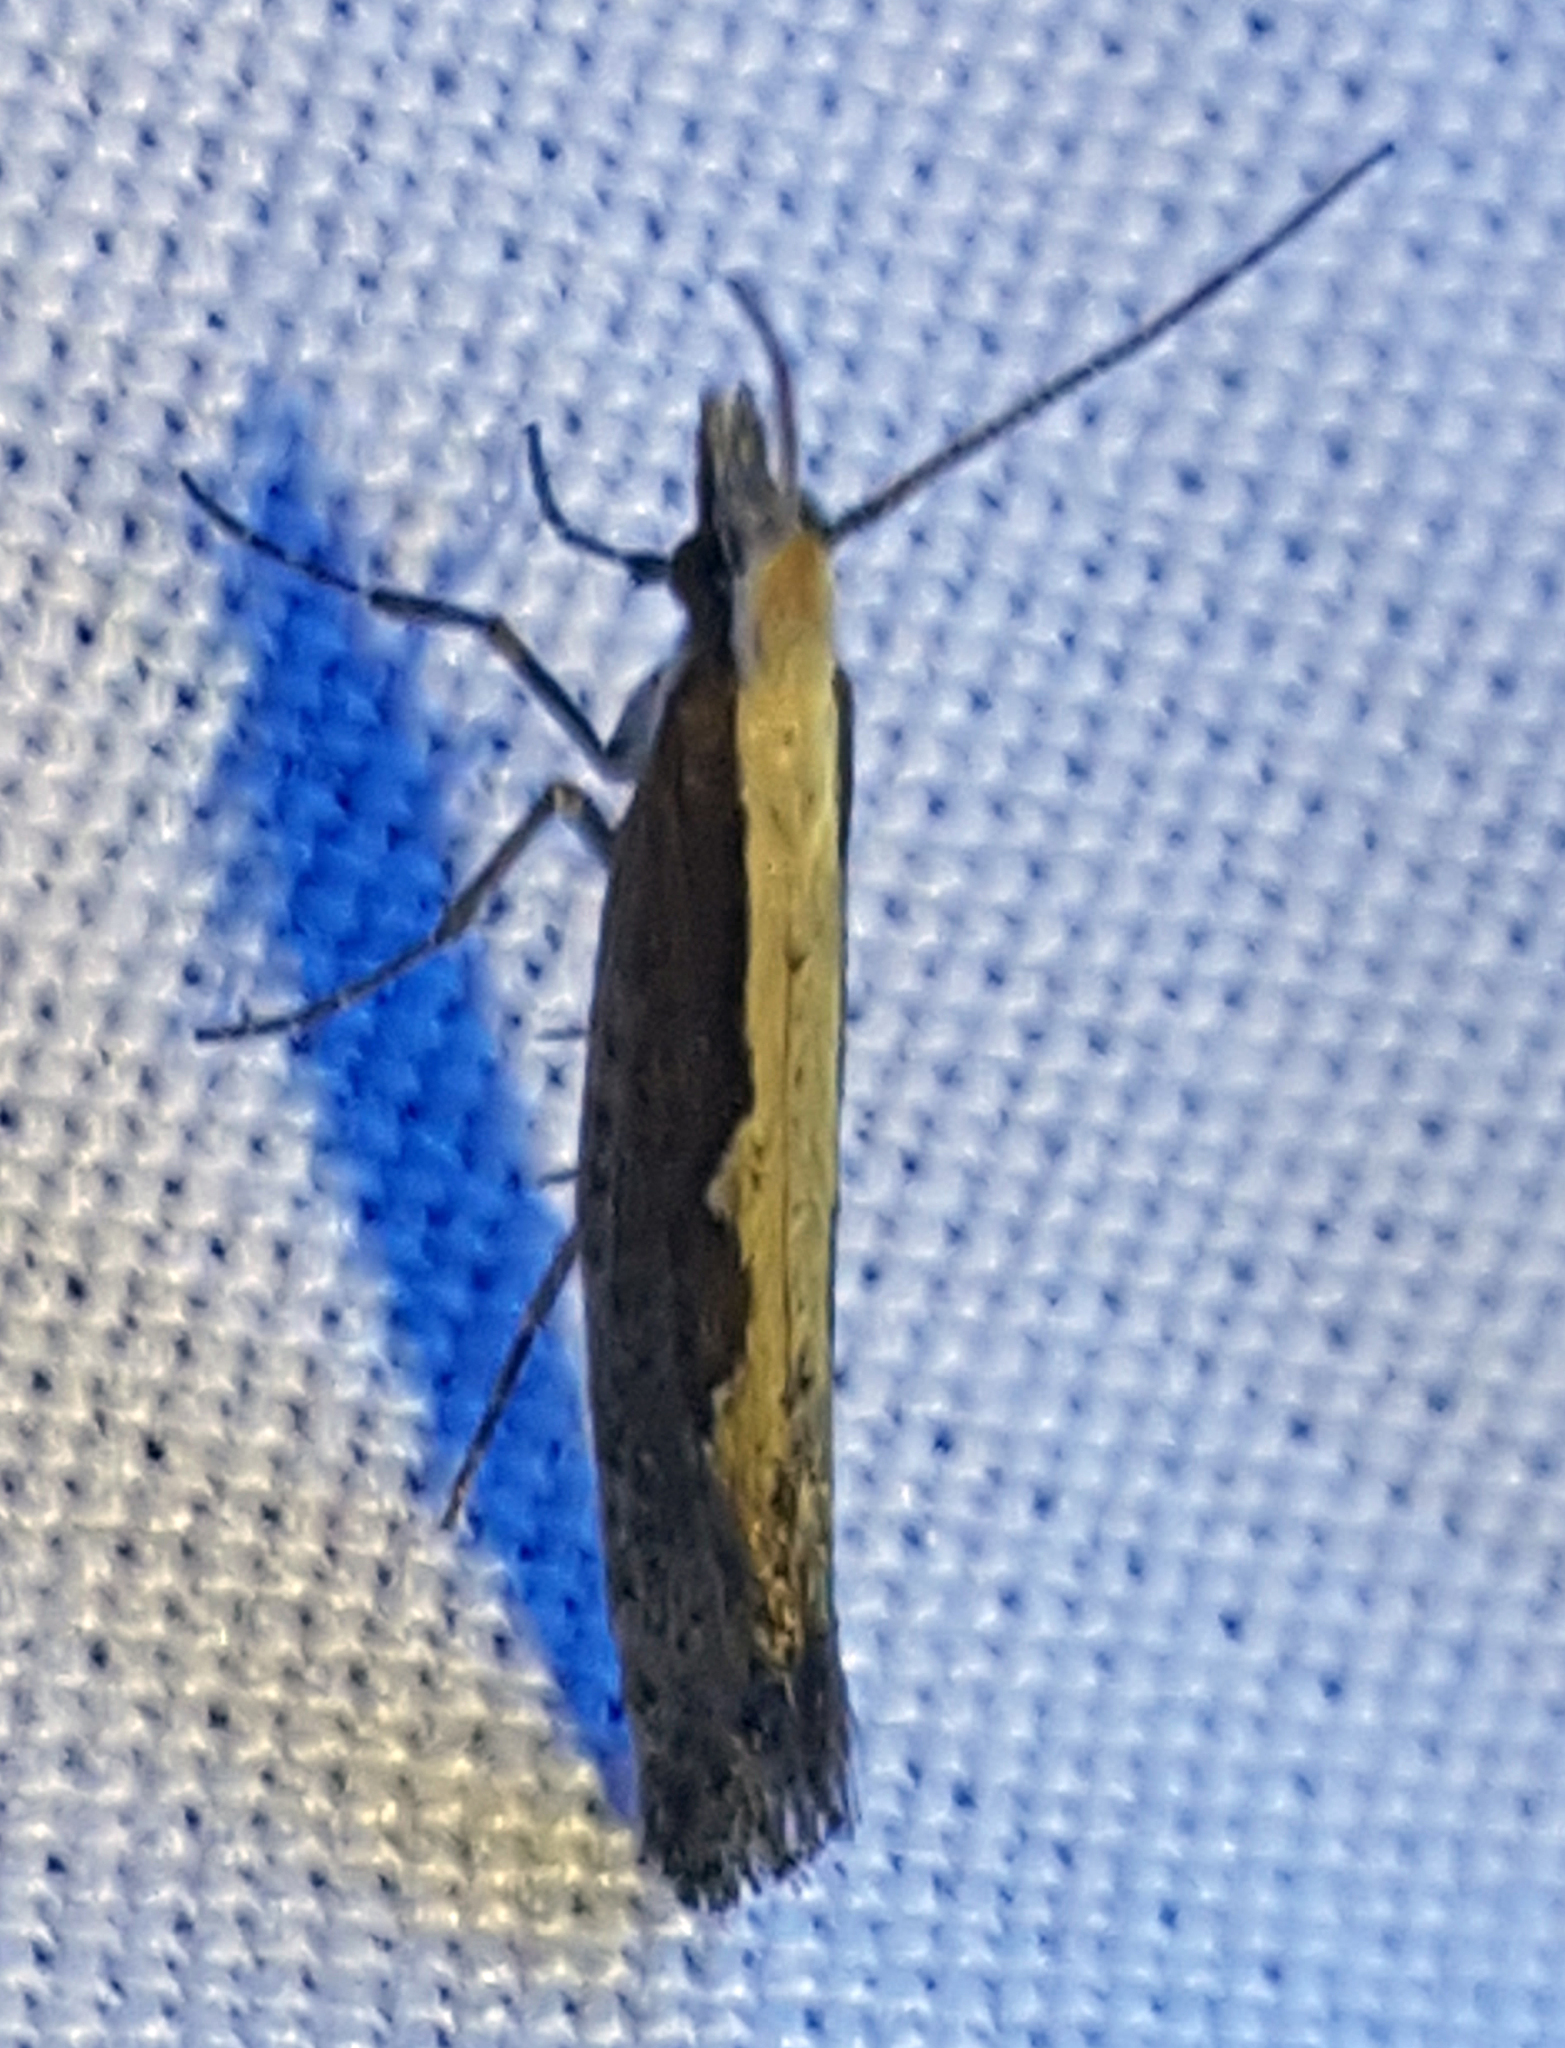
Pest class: diamondback_moth